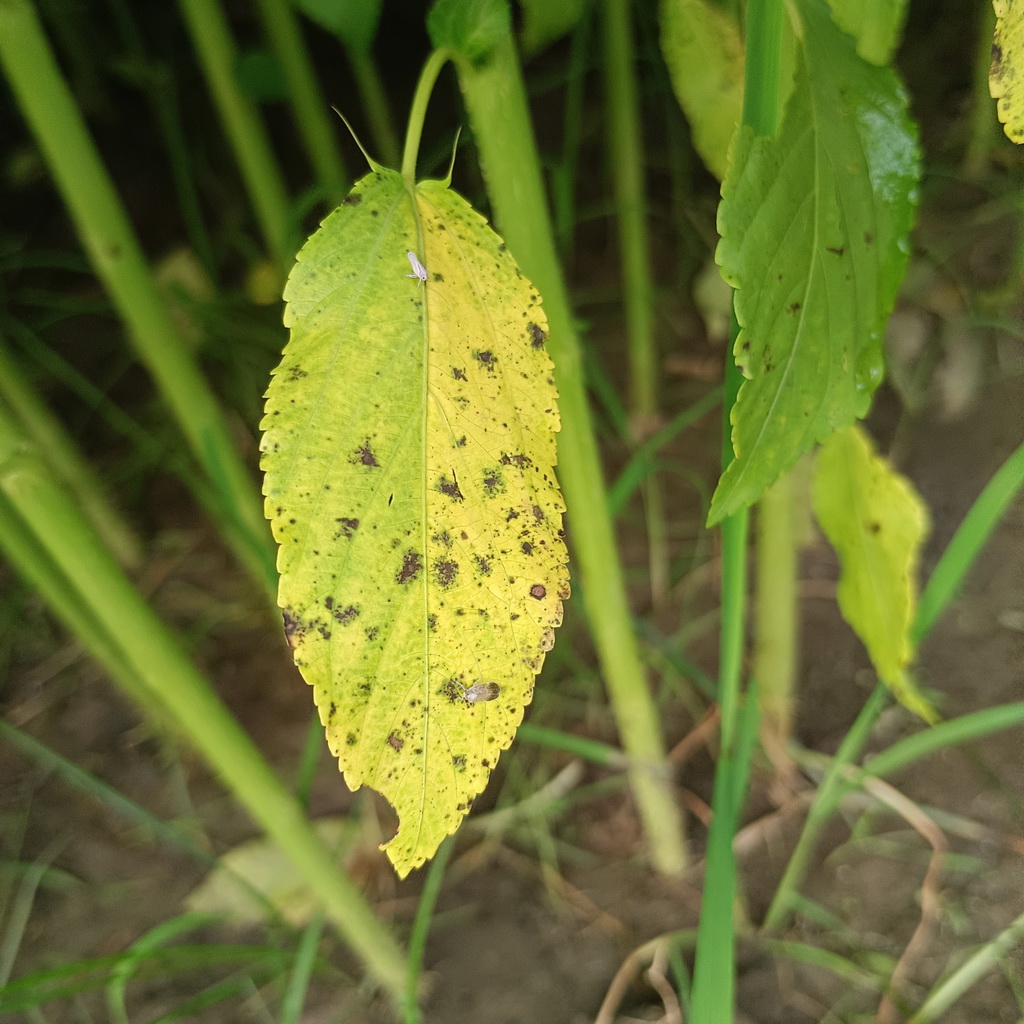
Label: Mosaic